Jelly Boy

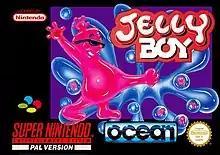
European SNES box art

Jelly Boy is a platform game developed by Probe Software for the Super Nintendo Entertainment System and Game Boy. It was published in Europe in 1995 by Ocean Software.